Sport in the Nordic countries

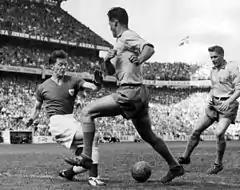
Denmark–Sweden during the 1956–59 Nordic Football Championship

Up until the 1940s, Nordic championships had been held in athletics, amateur wrestling, archery, road bicycle racing, track cycling, canoeing, fencing, motorcycle racing, rowing, sports shooting, swimming, figure skating (Nordic Figure Skating Championships), and speed skating. Further on, four-nation tournaments in boxing and swimming had selected Nordic champions and Nordic champions in football had also been decided through counting selected national games in football in the Nordic Football Championship.